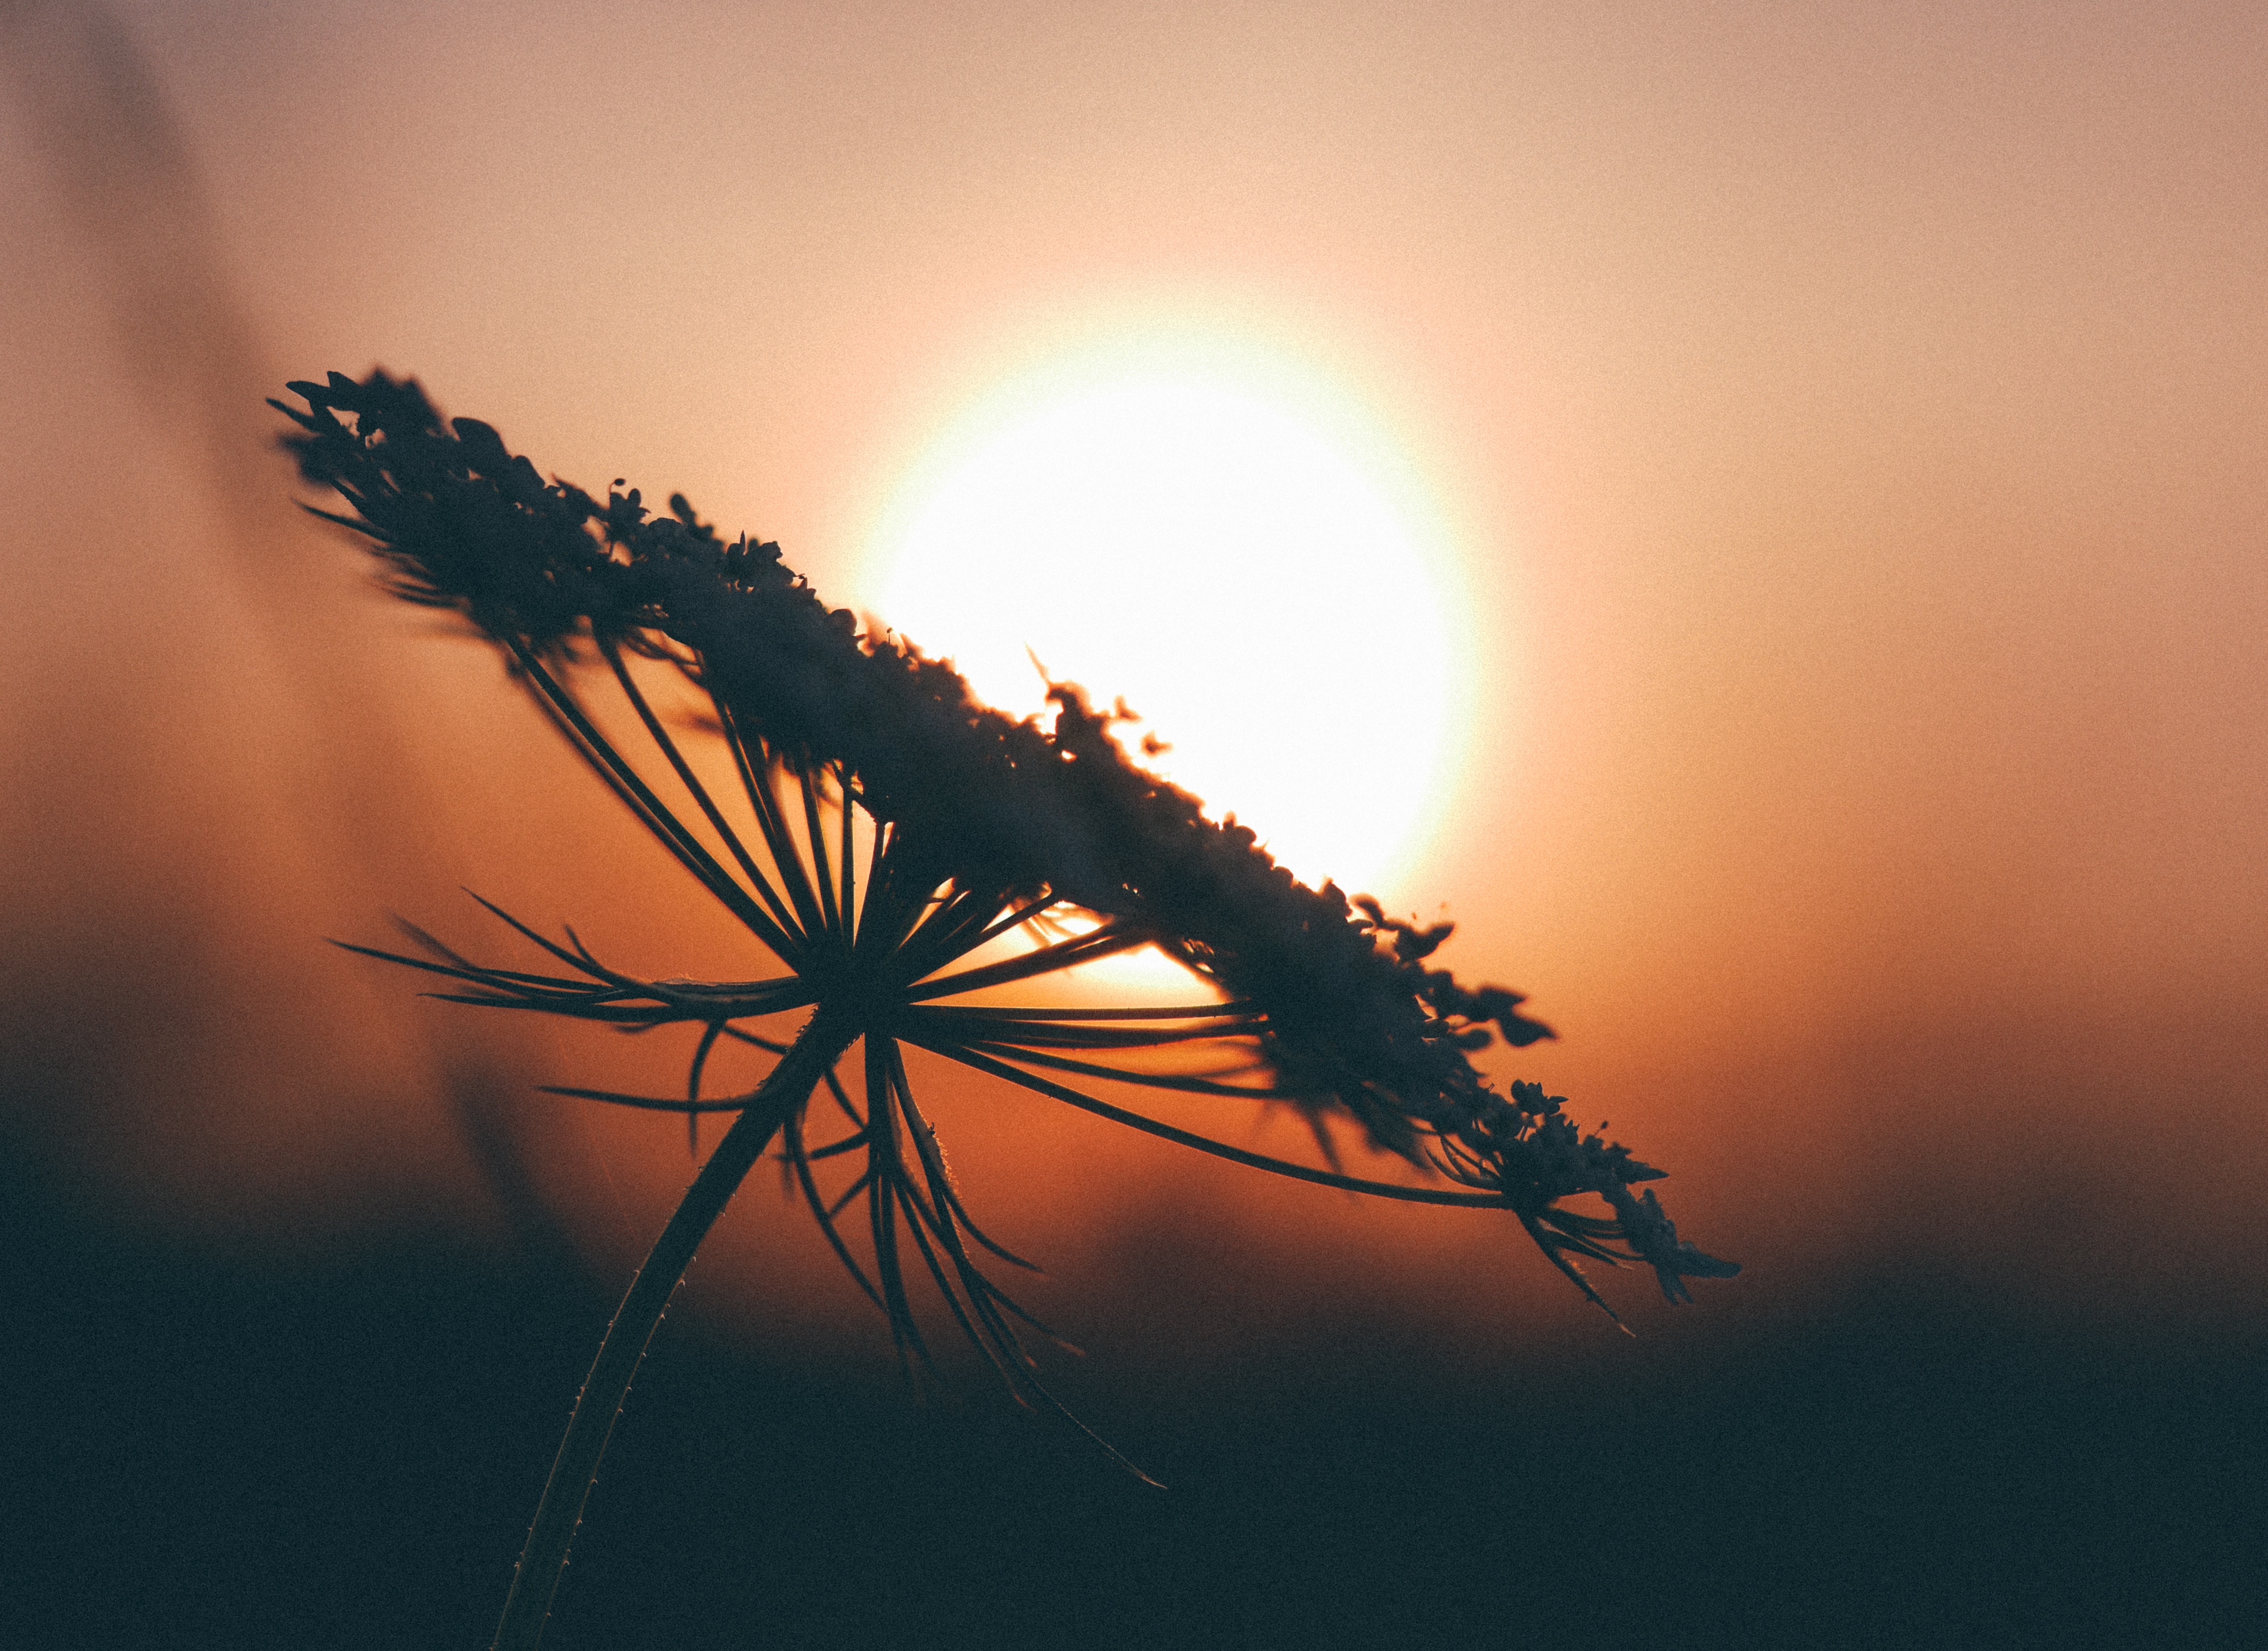
nature, branch, silhouette, light, cloud, sky, sun, sunrise, sunset, sunlight, morning, leaf, flower, dawn, dusk, evening, reflection, macro photography, astronomical object, atmospheric phenomenon, atmosphere of earth